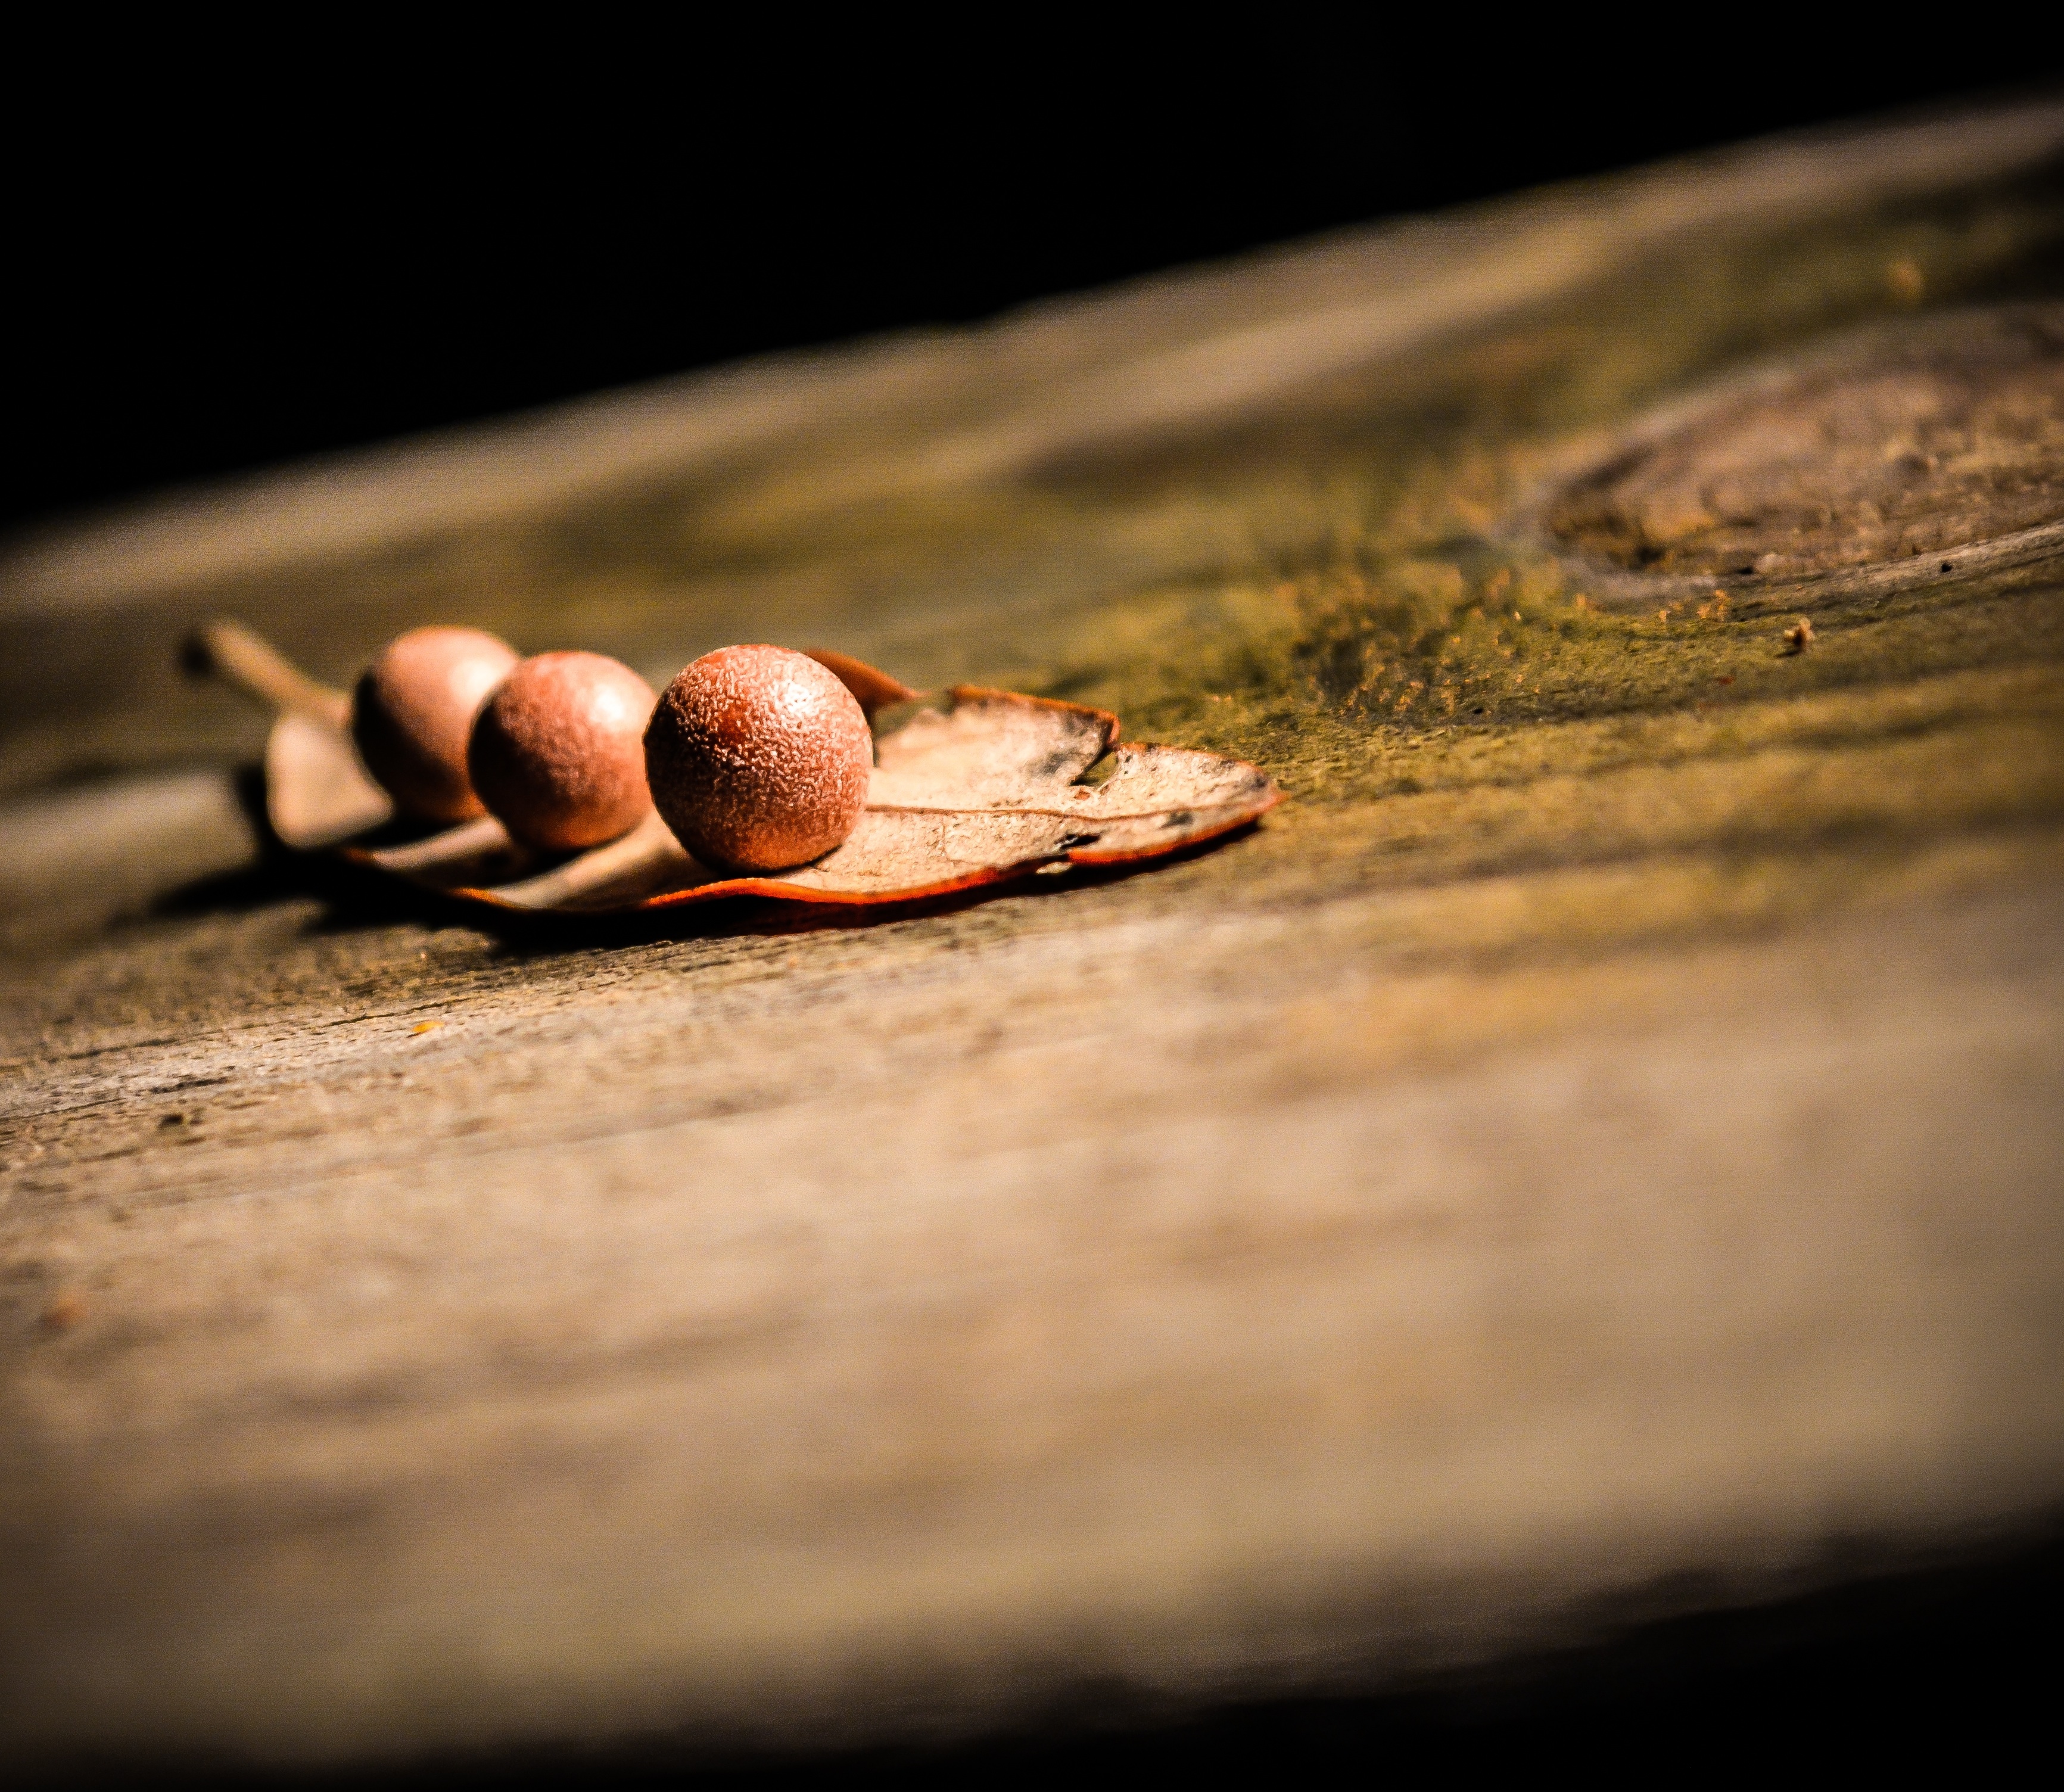
hand, nature, wood, photography, leaf, seed, ring, stump, color, close up, macro photography